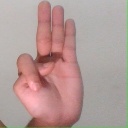
अक्षर: भ